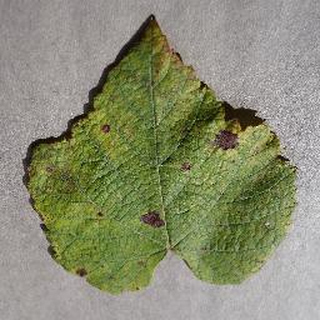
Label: grape_leaf_blight